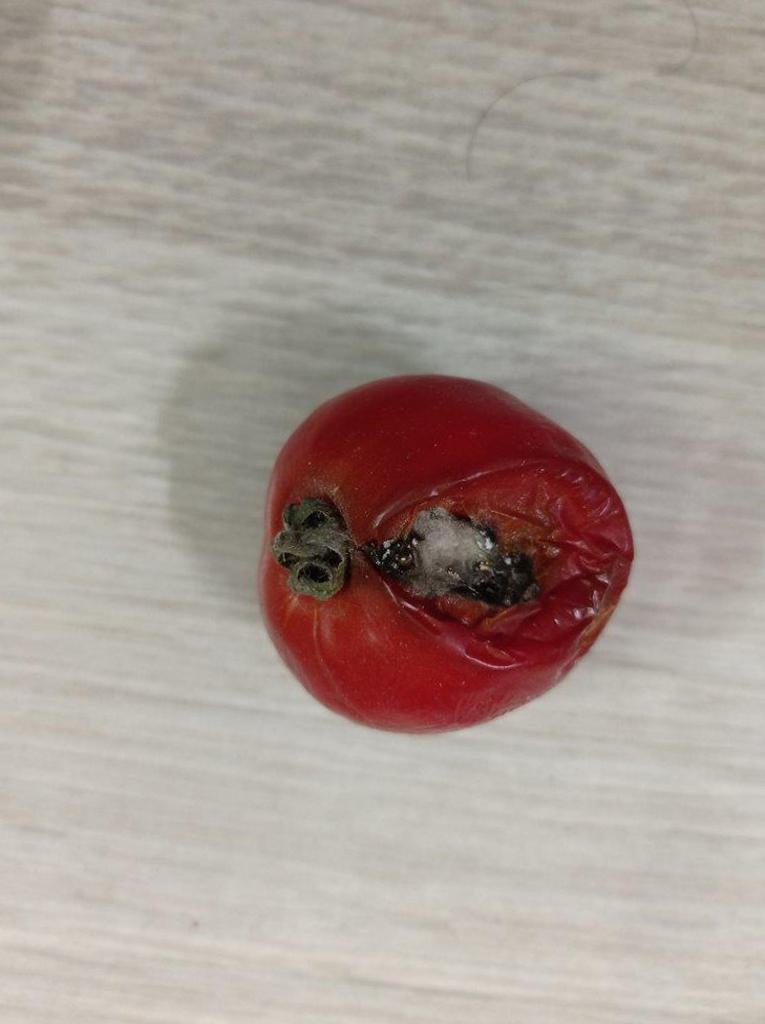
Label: Rotten